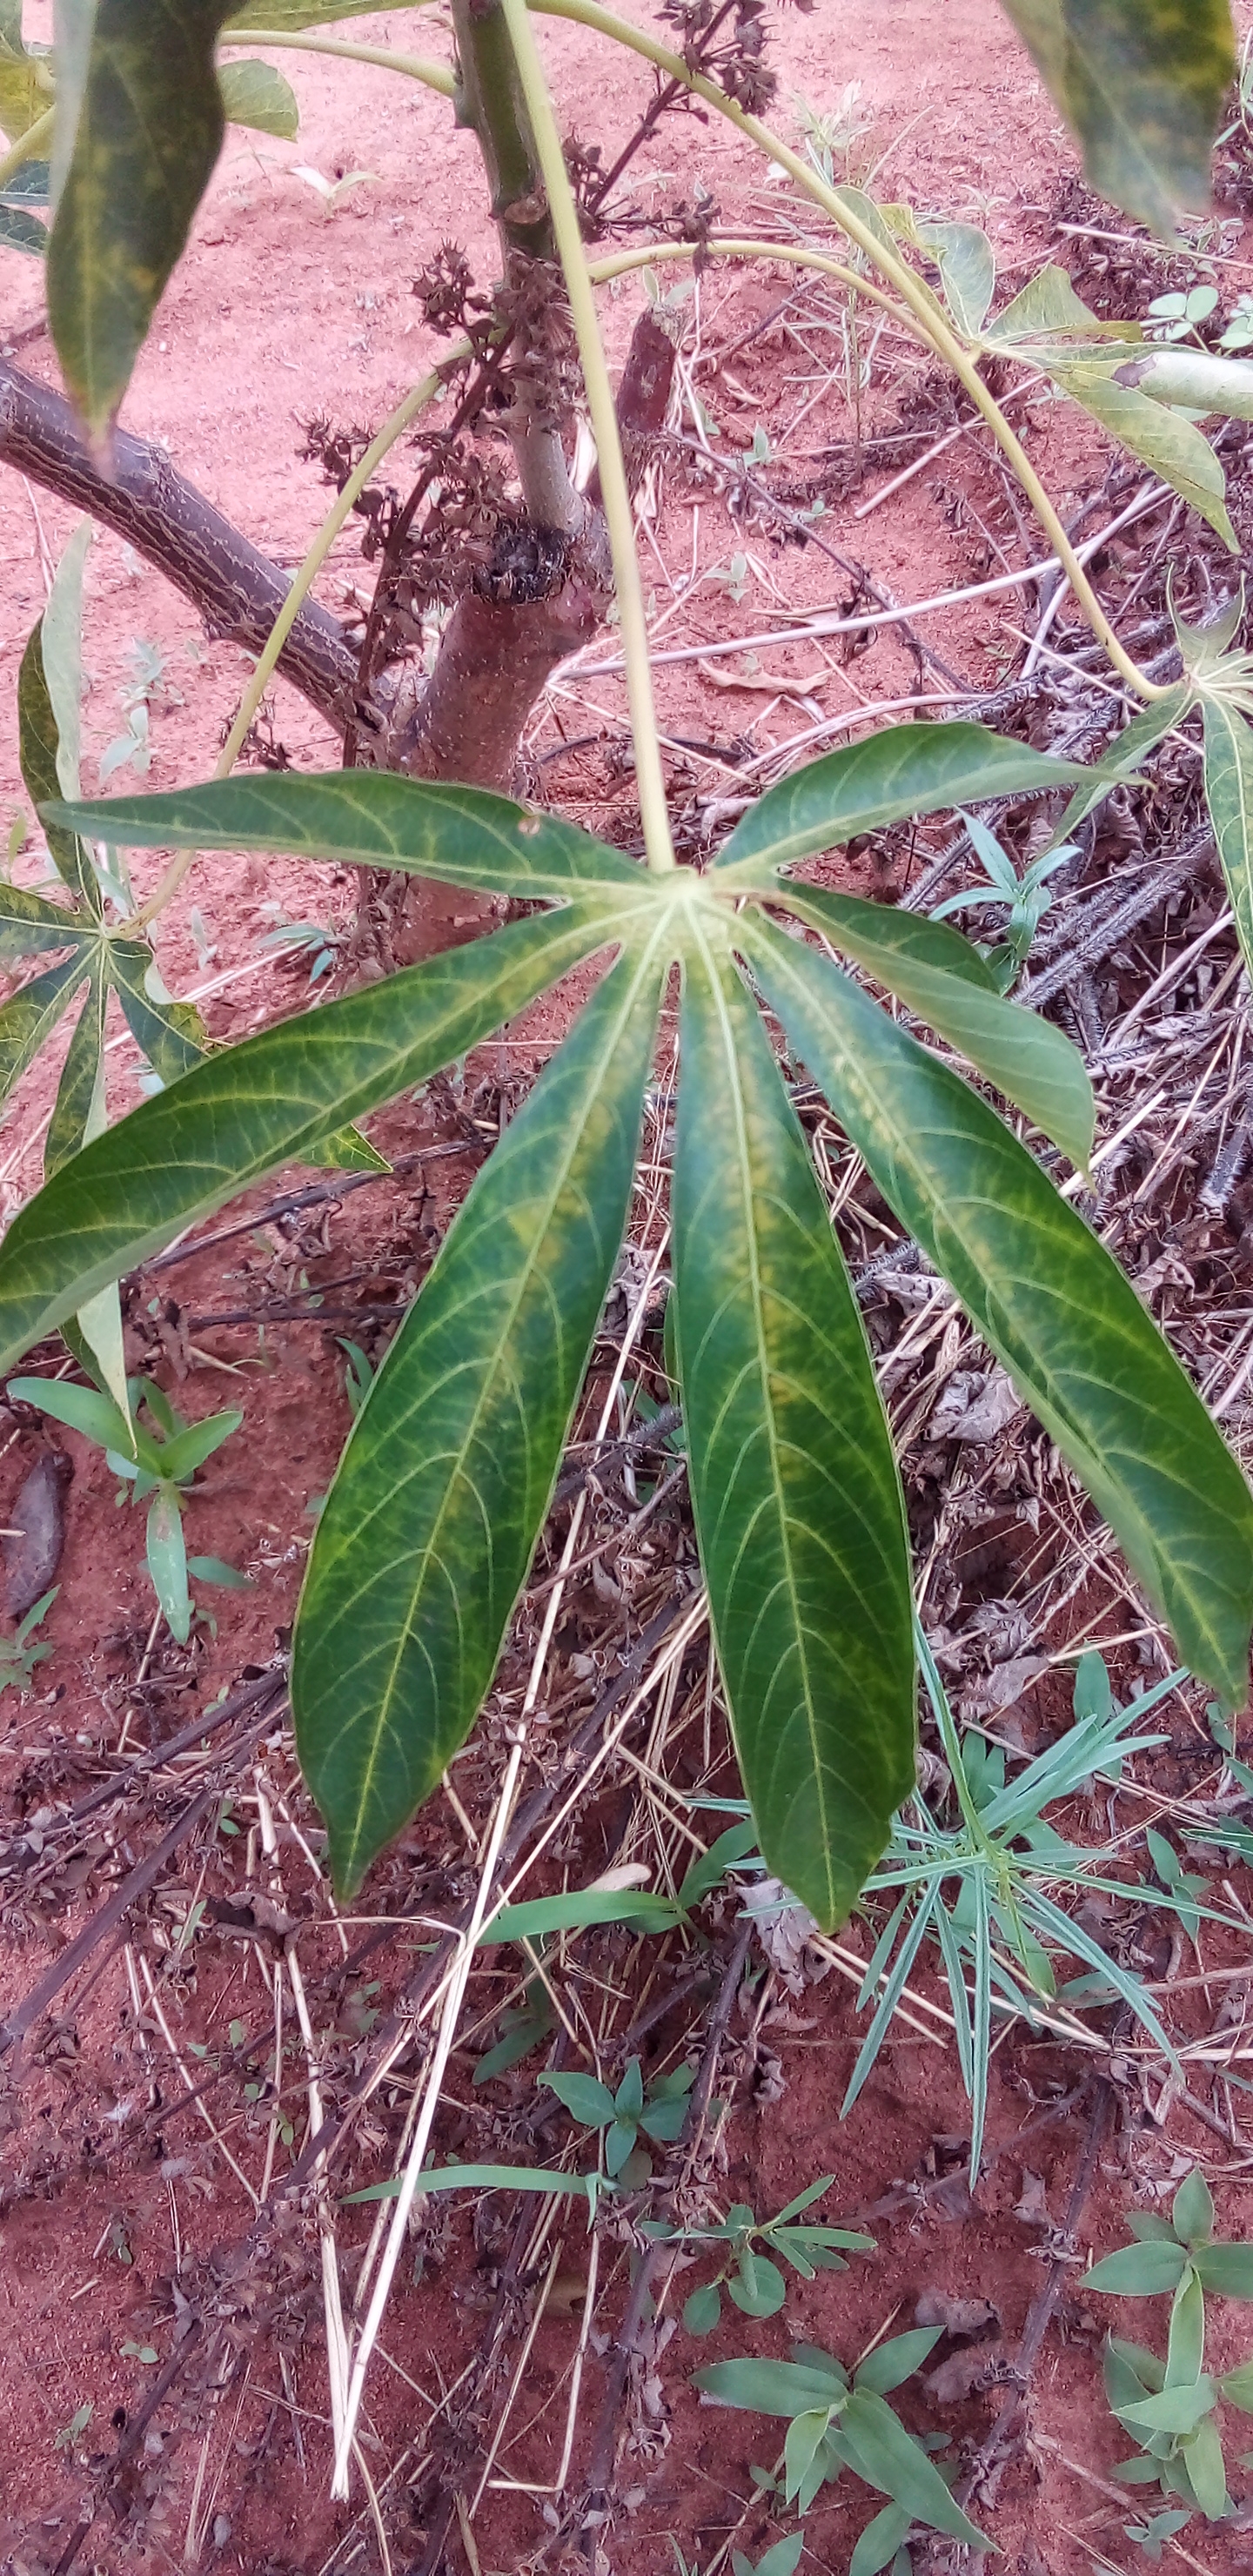
Label: cassava brown streak disease (cbsd)